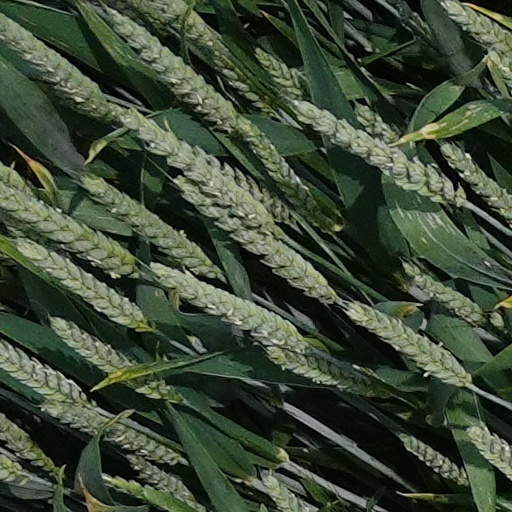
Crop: wheat